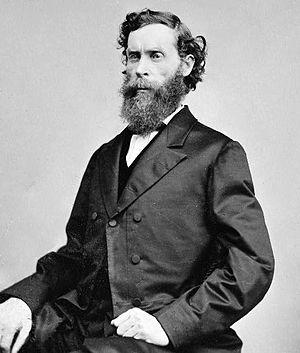
John Peter Cleaver Shanks est un officier de l'Union Army durant la guerre de Sécession et un homme politique américain qui servit à la Chambre des représentants comme représentant de l'Indiana de 1861 à 1863 puis de 1867 à 1875.